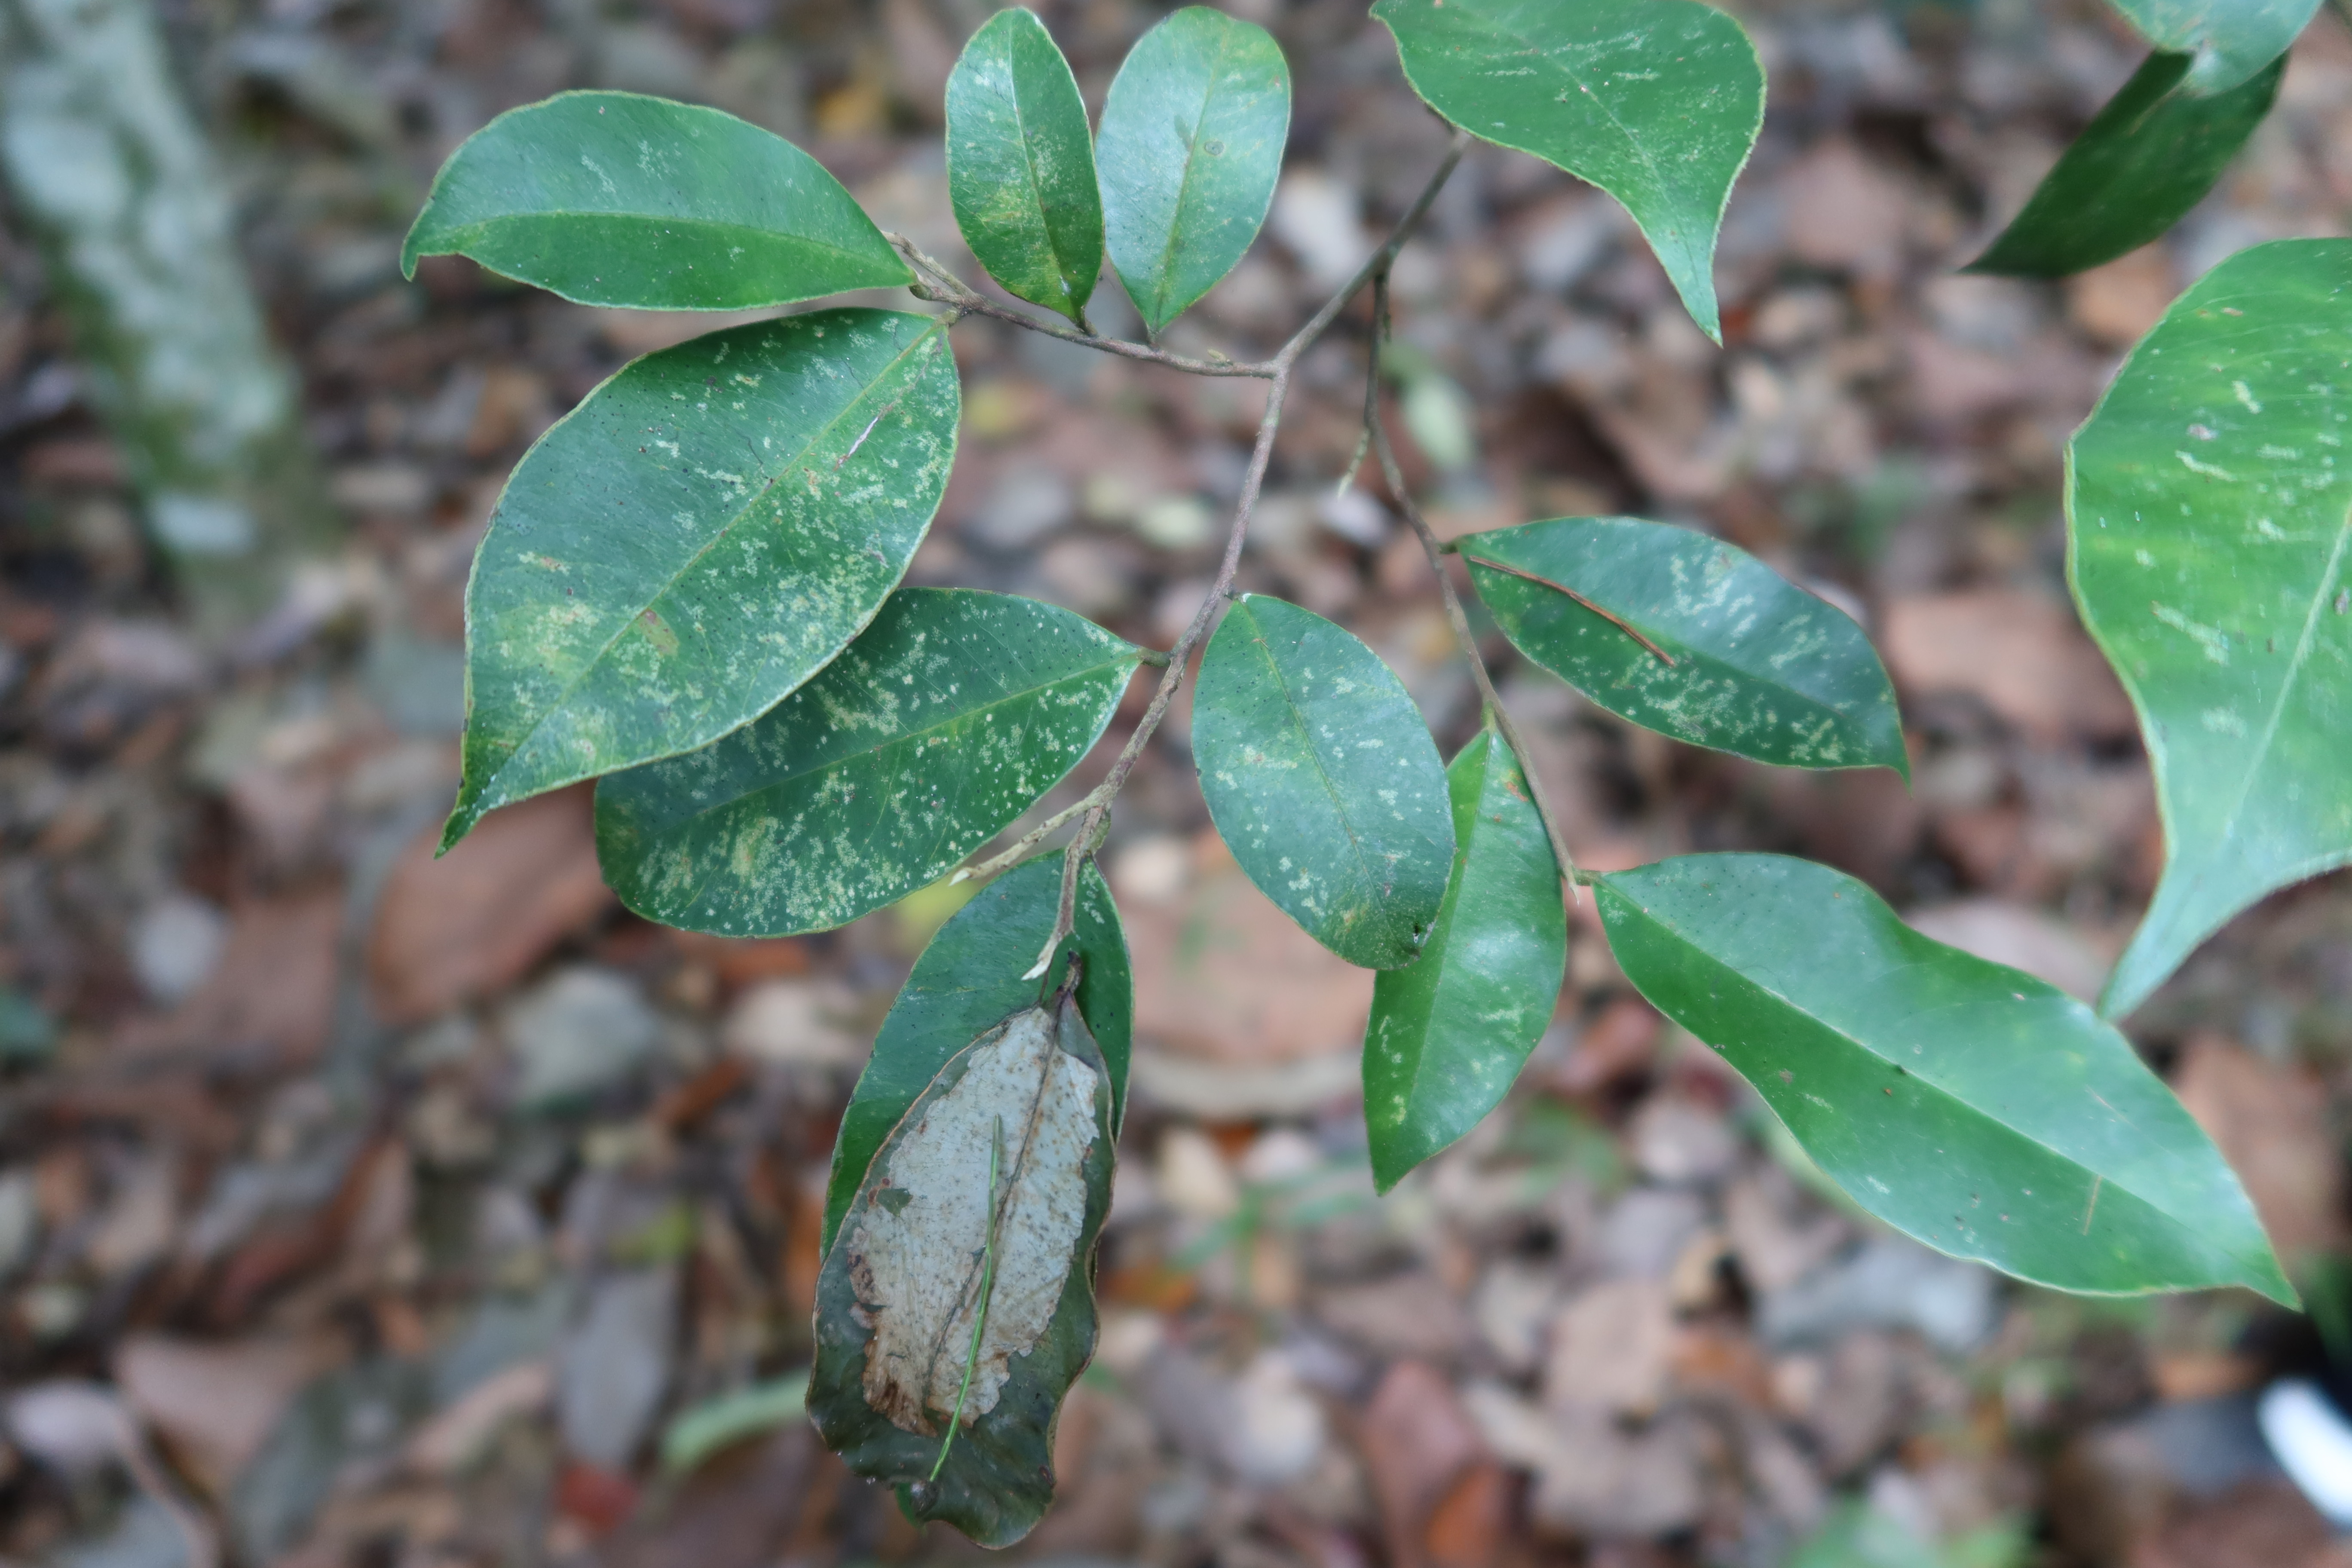
Label: Powdery mildew